List of Gossip Girl characters

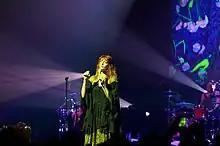
Florence and the Machine performing "Cosmic Love" on the series

Joanna Garcia portrays Bree Buckley in the first four episodes of season three. Her and Nate's families are rivals and they begin a "Romeo and Juliet" kind of relationship. When she finds out that her cousin is left at the altar at her wedding to Carter Baizen, she tries to get revenge on him for her family, which leads to her and Nate's break-up.